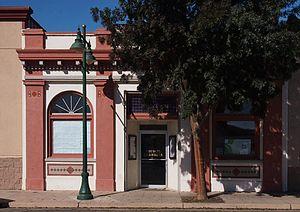
Ceci est la liste des lieux historiques inscrits sur le registre national dans le comté de Monterey en Californie.